Danger model

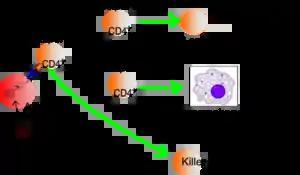
Function of T helper cells: Antigen-presenting cells (APCs) present antigens on their Class II MHC molecules (MHC2). Helper T cells recognize these by expressing the CD4 co-receptor. The activation of a resting helper T cell causes it to release cytokines and other signals (green arrows) that stimulate the activity of macrophages, killer T cells, and B cells, the last of which produces antibodies. The proliferation of Helper T cells stimulates B cells and macrophages.

The danger model of the immune system proposes that it differentiates between components that are capable of causing damage, rather than distinguishing between self and non-self.